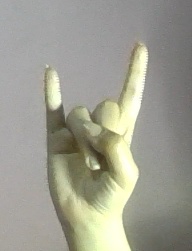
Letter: la